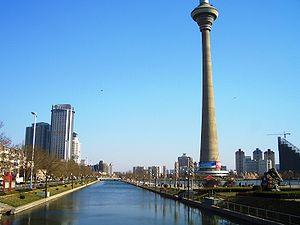
La tour de la radio et de la télévision de Tianjin est une tour de 368 m à Tianjin, en République populaire de Chine. Elle est utilisée à l'origine pour les communications. Elle est construite en 1991. À environ deux tiers du sommet de la tour, une nacelle d'observation est érigée à 253 m du sol.